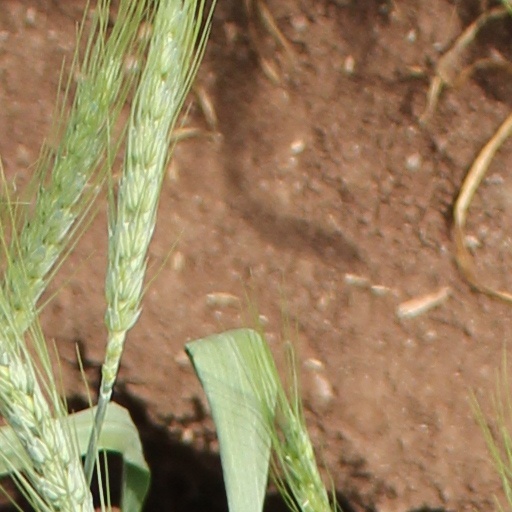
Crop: wheat